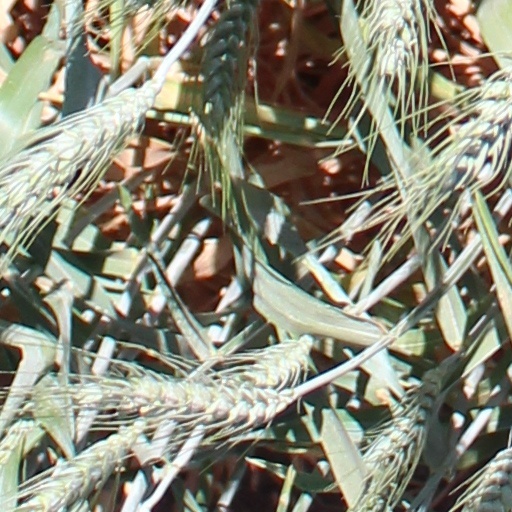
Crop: wheat